Euthanasia in Spain

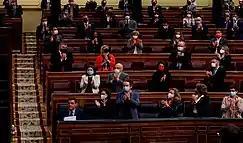
Members of the Spanish government and deputies clap after the approval of the Euthanasia Law in the Congress of the Deputies by 198 votes in favor and 138 against.

In April 2019, María José Carrasco, sick with Multiple Sclerosis for 30 years, ended her life with the help of her husband Ángel Hernández. They recorded the suicide on video, in which he asked her if she wanted him to help her end her long suffering, to which she answered yes, being able to observe then how she drank a toxic solution with a straw, using the little mobility that he had left, which caused her a death without suffering. This event was the germ of a greater follow-up and popular mobilization in favor of a euthanasia law in Spain, which had been claimed for years without success. As of 2020, the case was in the hands of court number 25 in Madrid awaiting resolution, as Ángel Hernández was accused of violence against his wife. In 2021, Hernández was absolved of all wrongdoing.